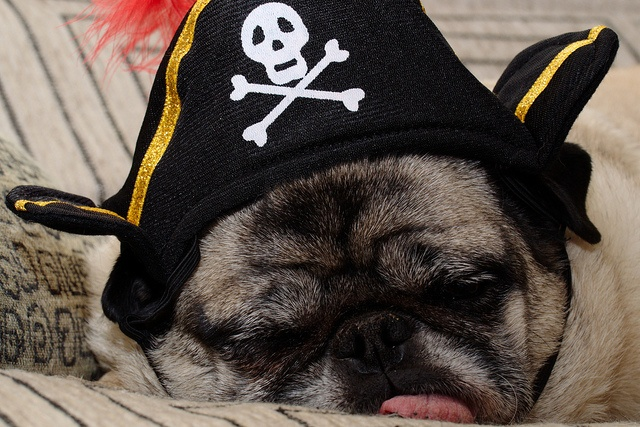
A small pug wearing a pirate hat with it's tongue out.
This pug peacefully naps in style with his pirate hat.
A dog with a hat laying on a pillow.
A pug dog is sleeping wearing a pirate hat.
A sleeping black and white dog wearing a pirate hat.